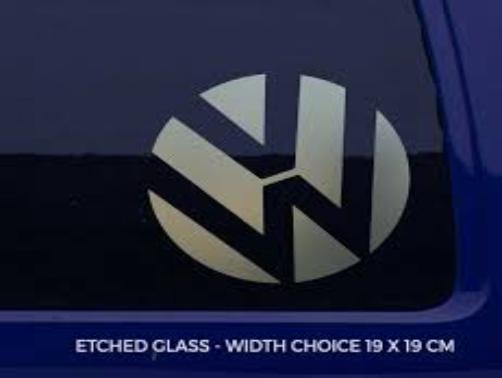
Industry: Transportation